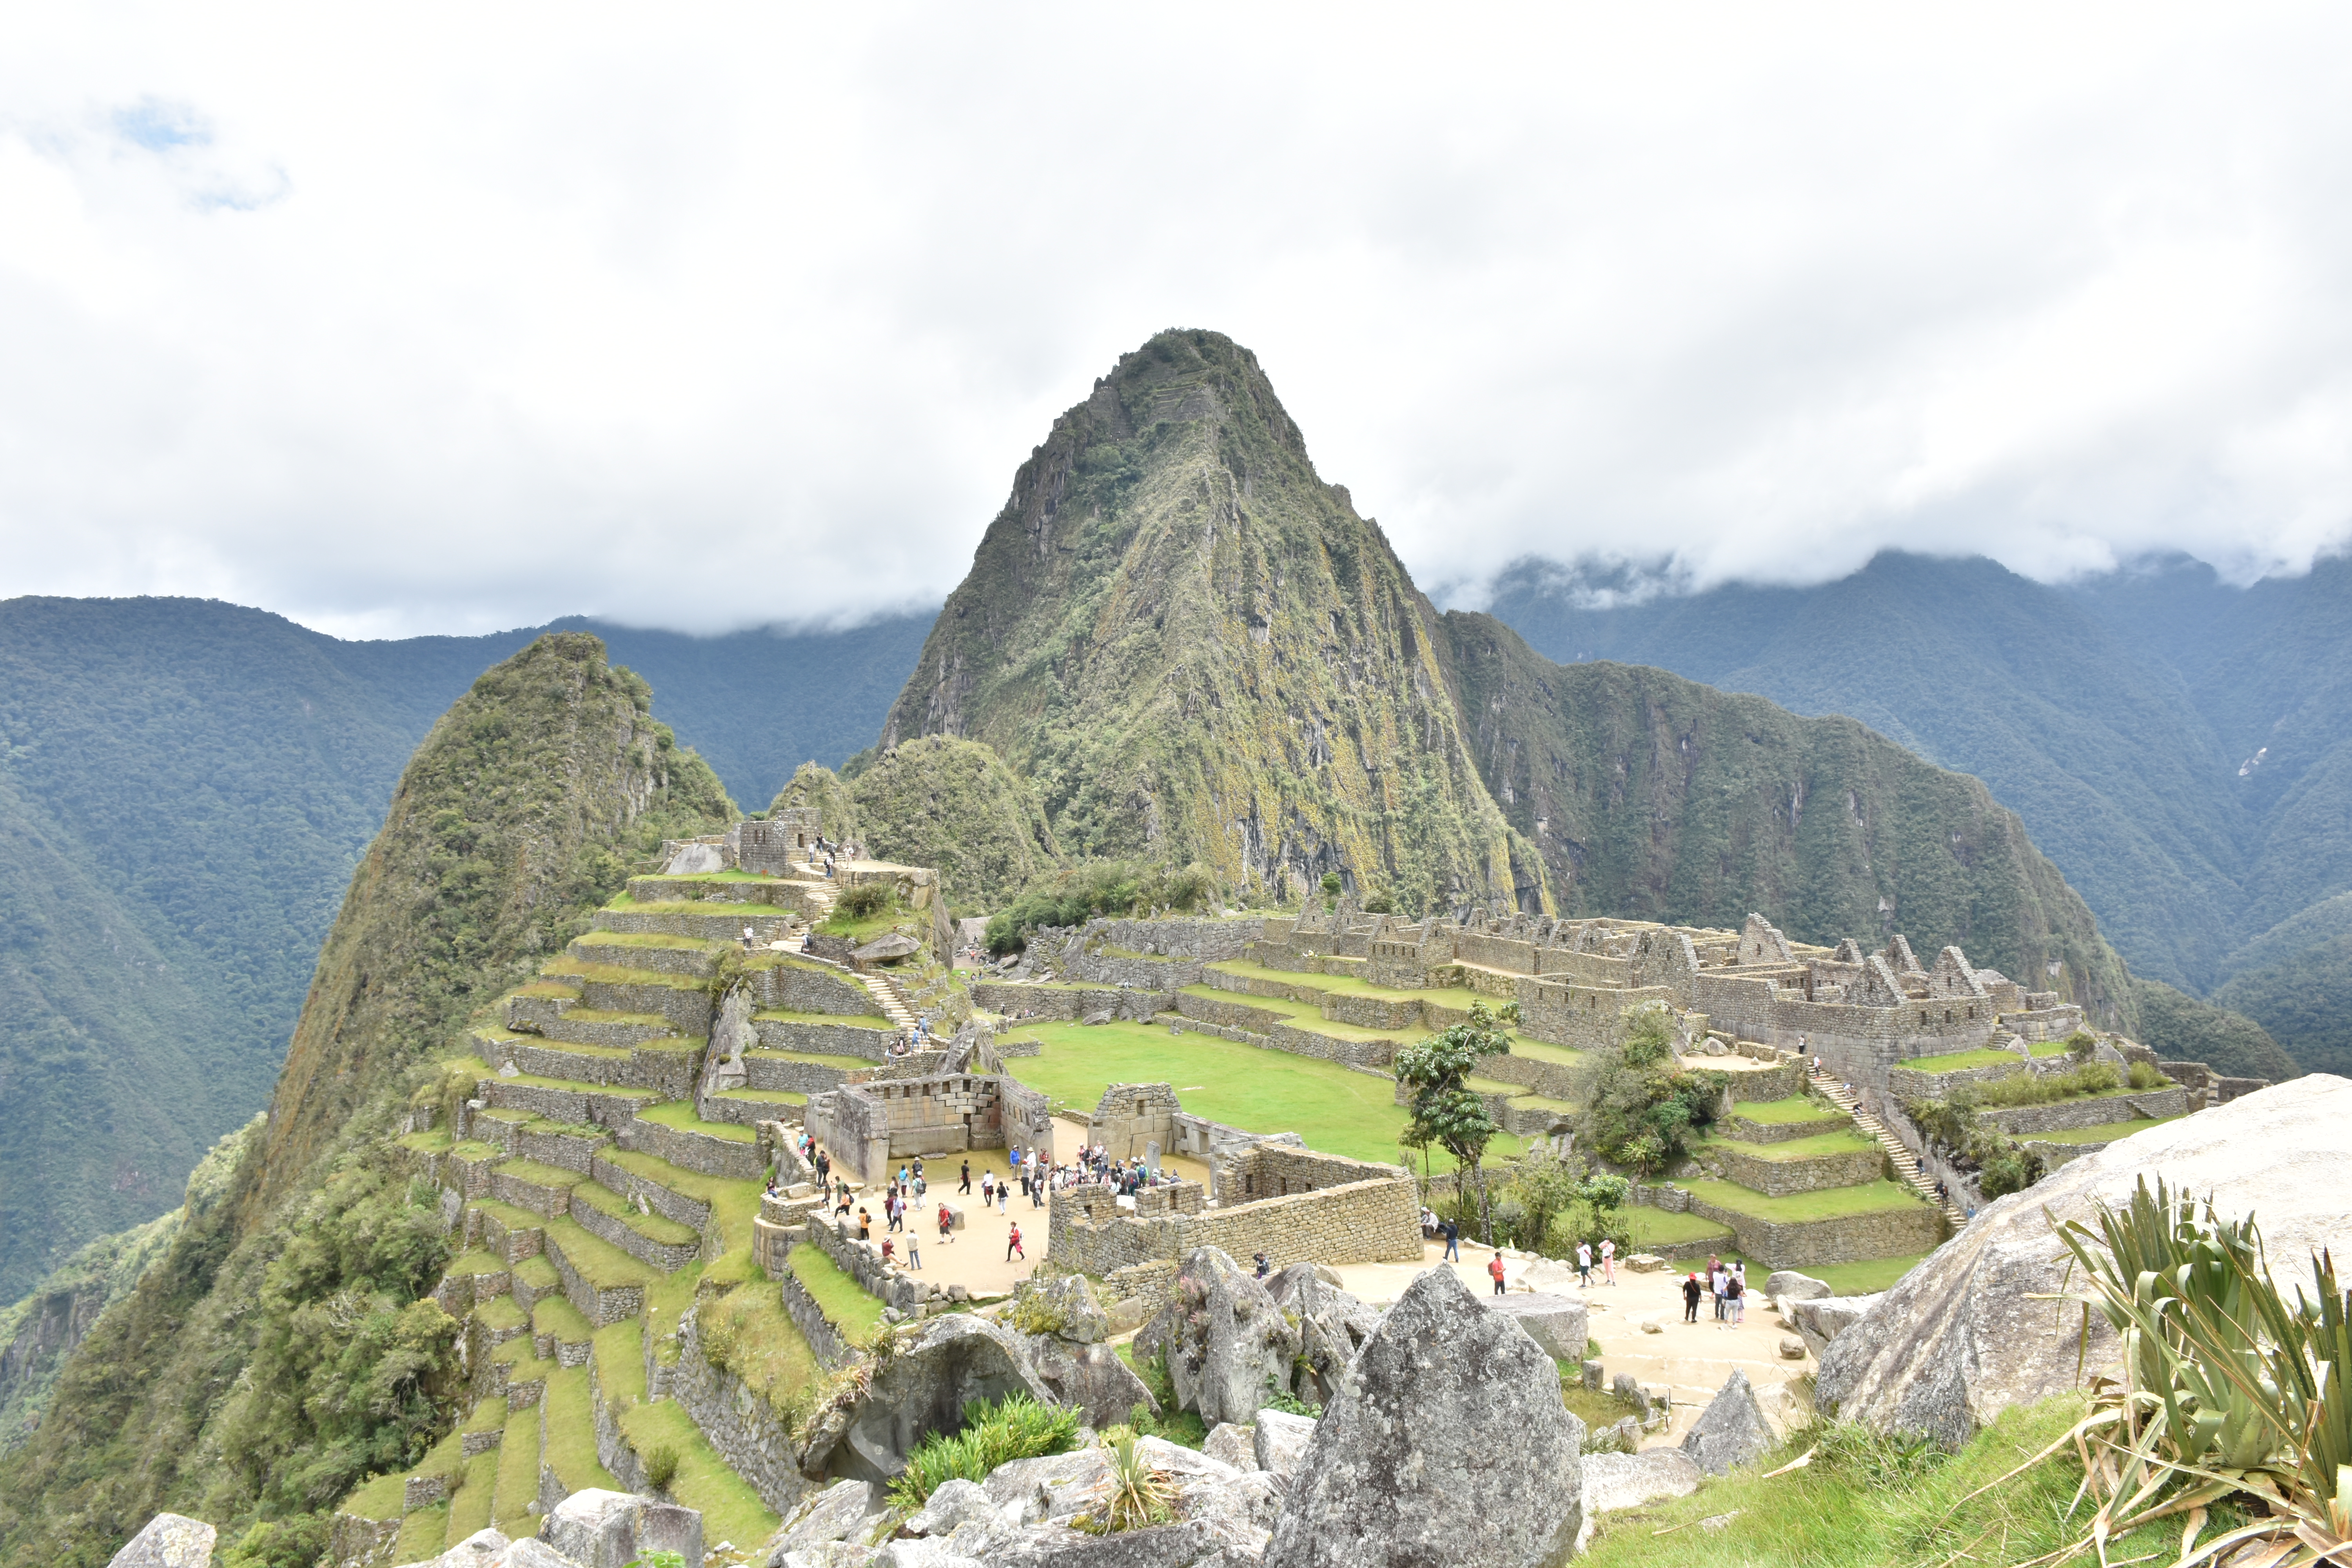
macchu picchu, mountainous landforms, mountain, landmark, highland, mountain range, hill station, historic site, natural landscape, ancient history, hill, tourism, ridge, tourist attraction, sky, unesco world heritage site, mount scenery, wonders of the world, ruins, grass, landscape, batholith, fell, rock, photography, summit, national park, alps, massif, valley, outcrop, terrain, vacation, history, world, travel, plateau